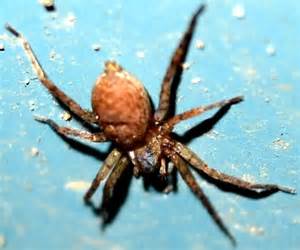
Label: ragno